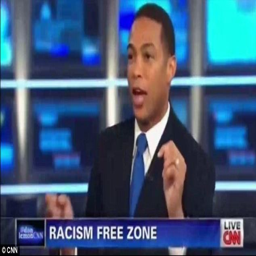
A man sitting at a news desk in a Racism Free Zone.
A news reporter talking on a news tv show.
A CNN anchor talking about racism on the air.
a man in a blue tie is talking to someone
A man discusses a "racism free zone" on CNN.